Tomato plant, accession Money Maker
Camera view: horizontal (90 deg, fisheye); turntable rotation: 180 degrees
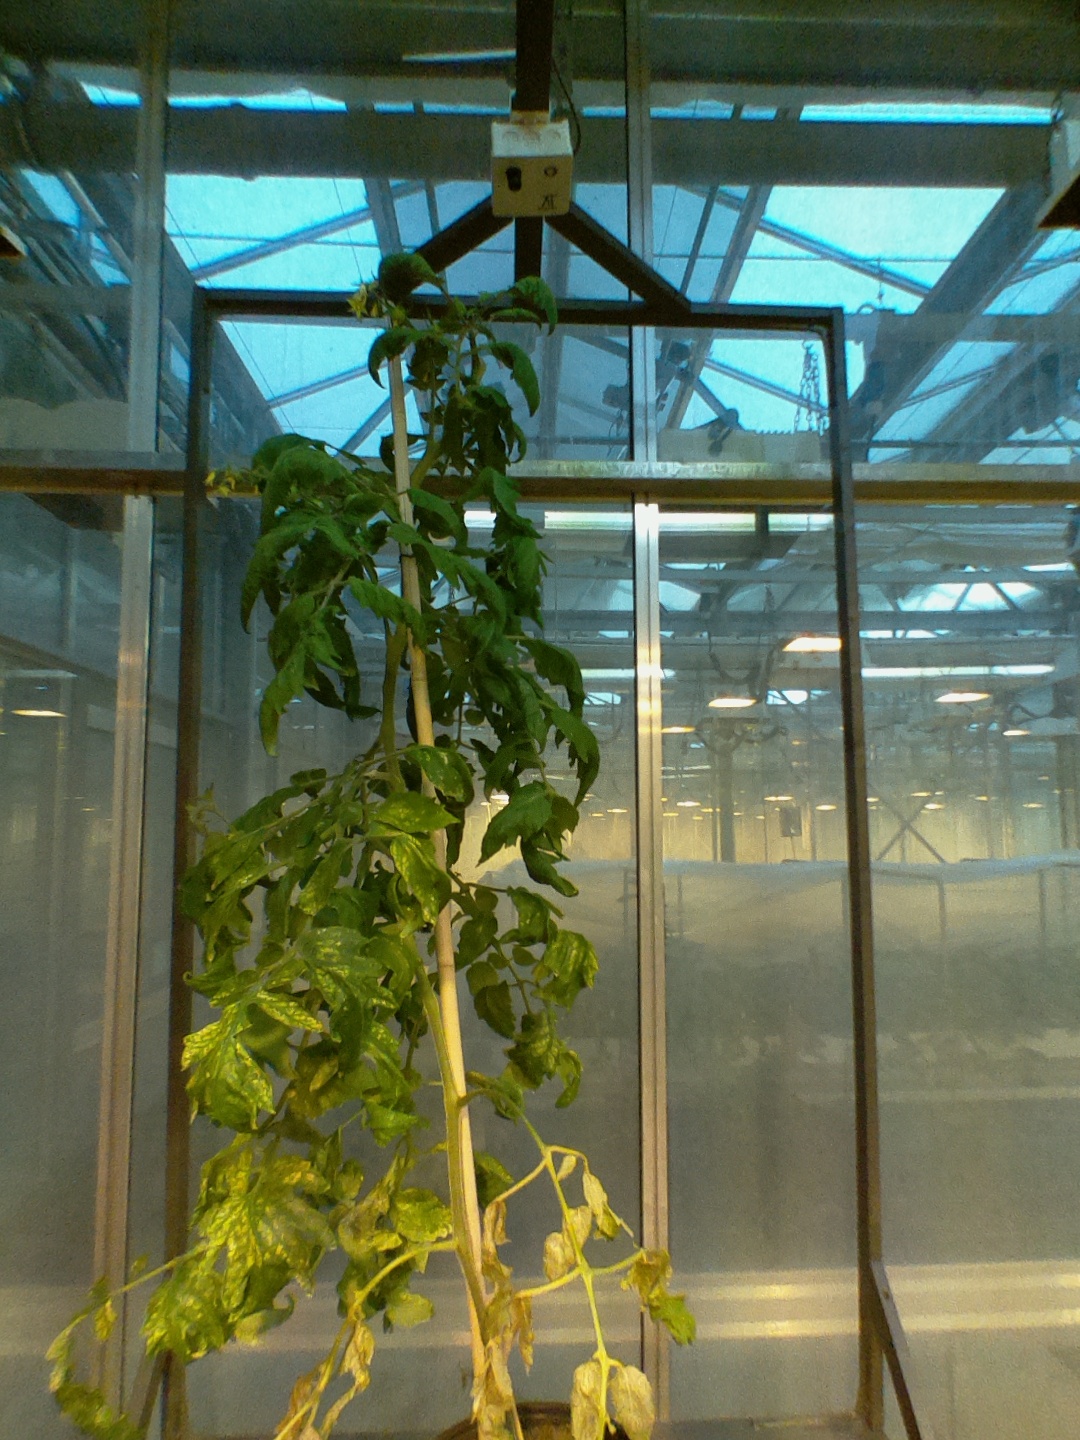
BBCH growth stage 71: 10%-20% of final fruit size